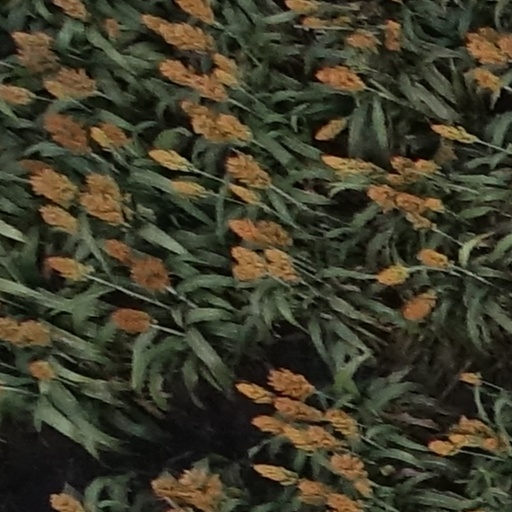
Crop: sorghum